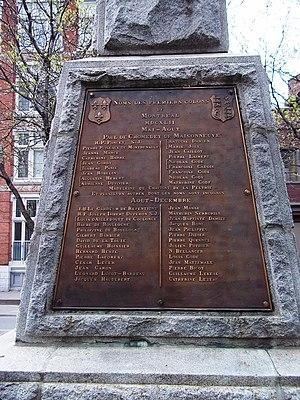
Monument aux pionniers, Place-la-Grande-Paix-de-Montréal
La place de la Grande-Paix-de-Montréal, est une place de Montréal.
Paul de Chomedey de Maisonneuve, né le 13 février 1612 à Neuville-sur-Vanne et mort le 9 septembre 1676 à Paris, est un officier français et l'un des fondateurs, avec Jeanne Mance, de la ville de Montréal ainsi que son premier gouverneur.
Adrienne Duvivier, née en 1626 à Corbeny en Picardie et morte le 20 octobre 1706 à Montréal, est une pionnière de la Nouvelle-France. Elle est considérée cofondatrice de Montréal avec sa compatriote Jeanne Mance.